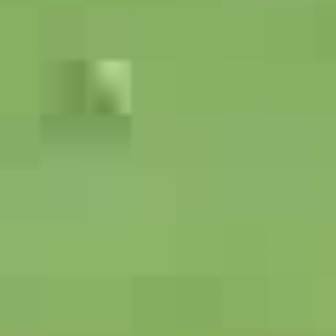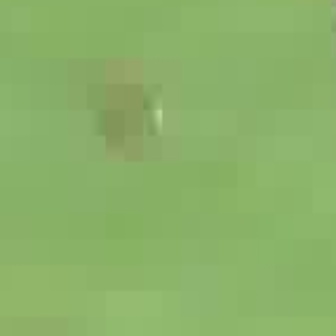
  Please identify the target specified by the bounding box [45,23,164,144] in the first image and locate it in the second image. Return the coordinates in [x_min,y_min,x_max,y_max] format.
Answer: [89,68,176,155]